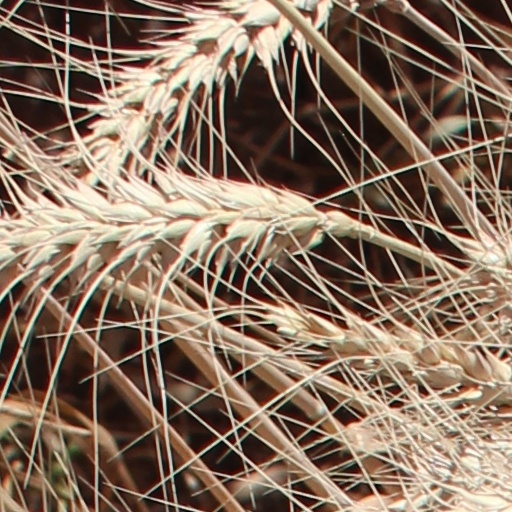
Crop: wheat